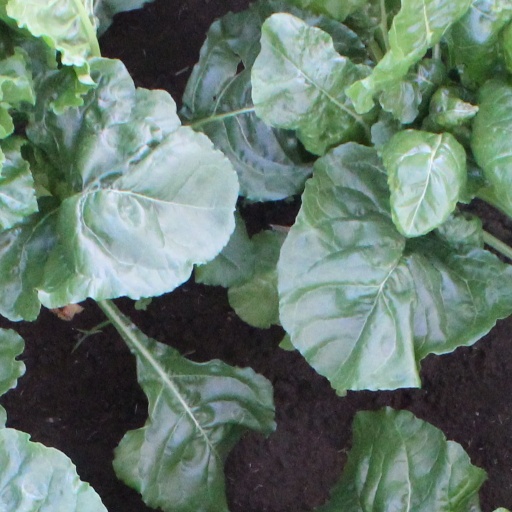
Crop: sugar beet